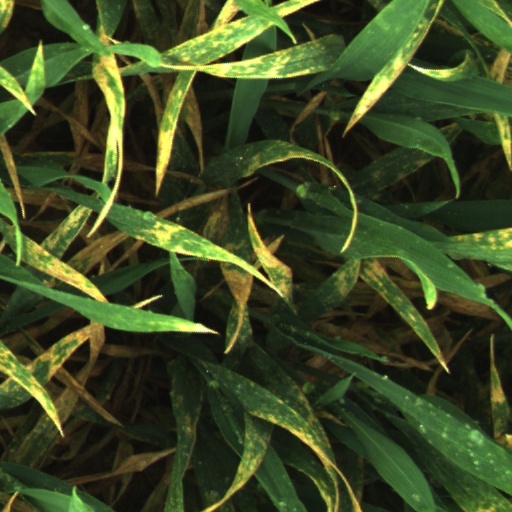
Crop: wheat